Halle Houssein

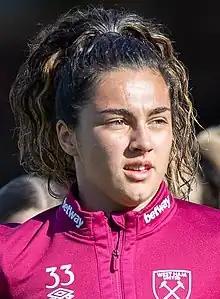
Houssein with West Ham United in 2022.

Halle Rose Pembe Houssein Şensizoğlu (born 11 December 2004) is a professional footballer who plays as a midfielder for Women's Super League club West Ham United. Born in England, she represented her country of birth up to under-19 level before making her senior international debut for Turkey in 2024.